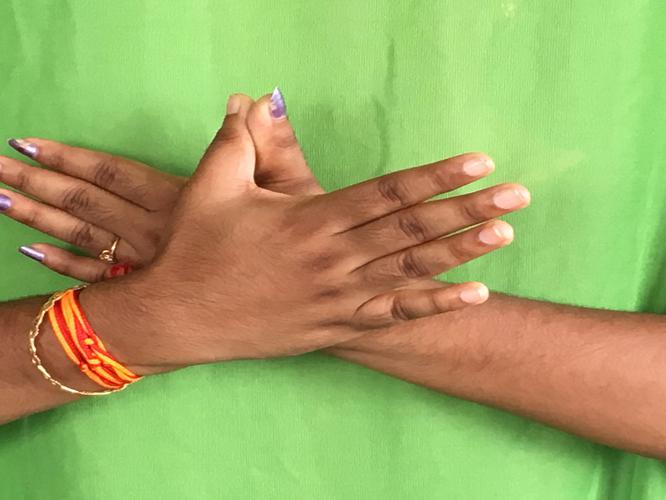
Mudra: Garuda
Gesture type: double_hand